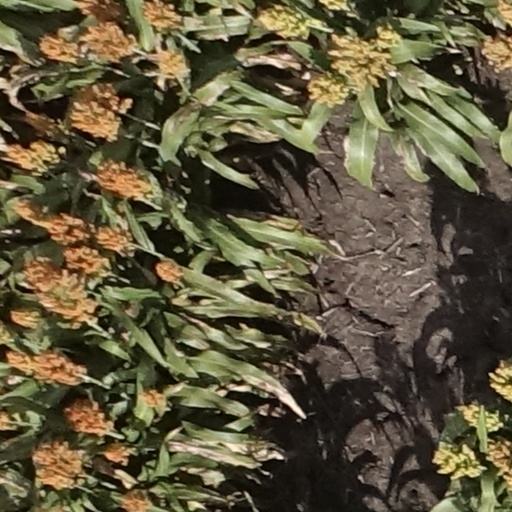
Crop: sorghum